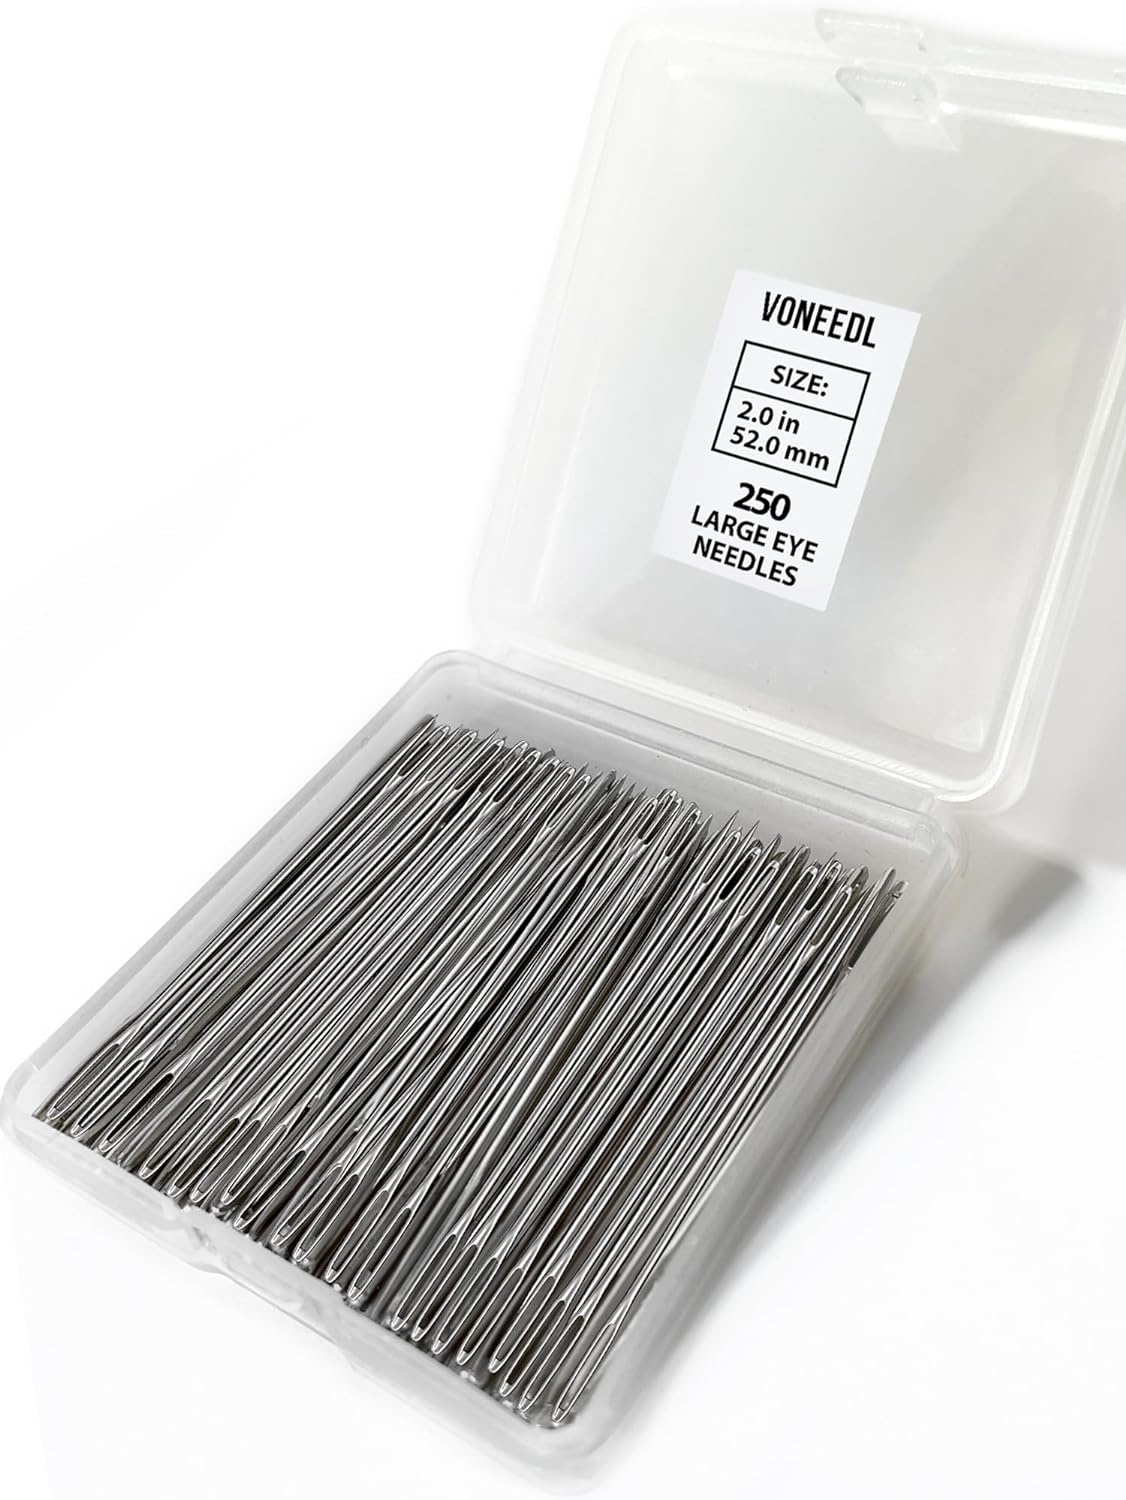
VONEEDL 250 Large Eye Sharp Needles - Easy to Thread Needles in Convenient Storage Box - Bulk Set of 2 inch Big Eye Embroidery Needles, Perfect fo...
VONEEDL 250 Large Eye Sharp Needles - Easy to Thread Needles in Convenient Storage Box - Bulk Set of 2 inch Big Eye Embroidery Needles, Perfect for Hand Sewing, Crafting, Darning, Quilting NOT FOR DELICATE FABRIC: This pack of larger eye needles is suitable for a wide range of projects: cross-stitch, knitting, crocheting, darning, crewel, embroidery, quilting, needlepoint, stitching, clothes repair, craft creations, and DIY with felt, yarn, wool, canvas, cotton, leather, denim but not for light or delicate fabric BULK ADVANTAGE: This package includes 250 sharp needles, each measuring 2 inches in length, neatly stored in a single, convenient storage box. This bulk quantity makes them suitable for various sewing and crafting needs HIGH-QUALITY MATERIAL: Crafted from durable, rust-resistant stainless steel, these large holes sewing needles maintain enduring sharpness, making them a reliable choice for all your sewing endeavors. The extra strength of the steel ensures a long-lasting sharp tip EASY THREADING: With their larger eye design, these embroidery needles are exceptionally easy to thread, ensuring a hassle-free and enjoyable sewing experience. The enlarged eye significantly reduces the need for a threader LABELED STORAGE BOX: The large-eyed needle kit come in a storage case with clear labels indicating the needle size, ensuring effortless storage and quick access when you're ready for your needlework FREE standard shipping within the United States(3-6 Days)on all orders! 100% money back guarantee for items not delivered or damaged during shipping. Safe and secure checkout with our high quality encryption Shipping services: UPS, FedEx, USPS. Only ship to the lower 48 states, no APO/FPO addresses or PO Boxes allowed. Local pickups and combined shipping options are not provided at this time. Return You can return a product for up to 30 days from the date you purchased it. Any product you return must be in the same condition you received it and in the original packaging. Please keep the receipt. A full refund if you don’t receive your order A full refund if your order does not arrive within the guaranteed time (6-7 business days not including 1 processing day.) Payment We accept payment by any of the following methods: Credit Cards, PayPal, Shop Pay, Apple Pay, Google Pay, Amazon Pay, Meta Pay Feedback Customer satisfaction is very important to us. If you have any problem with your order, please contact us and we will do our best to make you satisfied. Contact Us If you have any queries, please contact us via Support@ZeeBooth.com We usually respond within 24 hours on weekdays.
Brand: VONEEDL
Category: Arts & Entertainment > Hobbies & Creative Arts > Arts & Crafts > Art & Crafting Tools > Needles & Hooks > Hand-Sewing Needles > Sharps